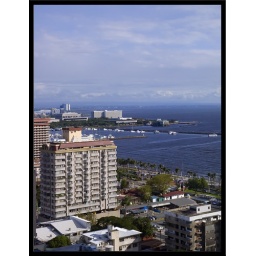
Manila Bay from the 21st floor Pan Pacific Lounge; CCP in the mid ground